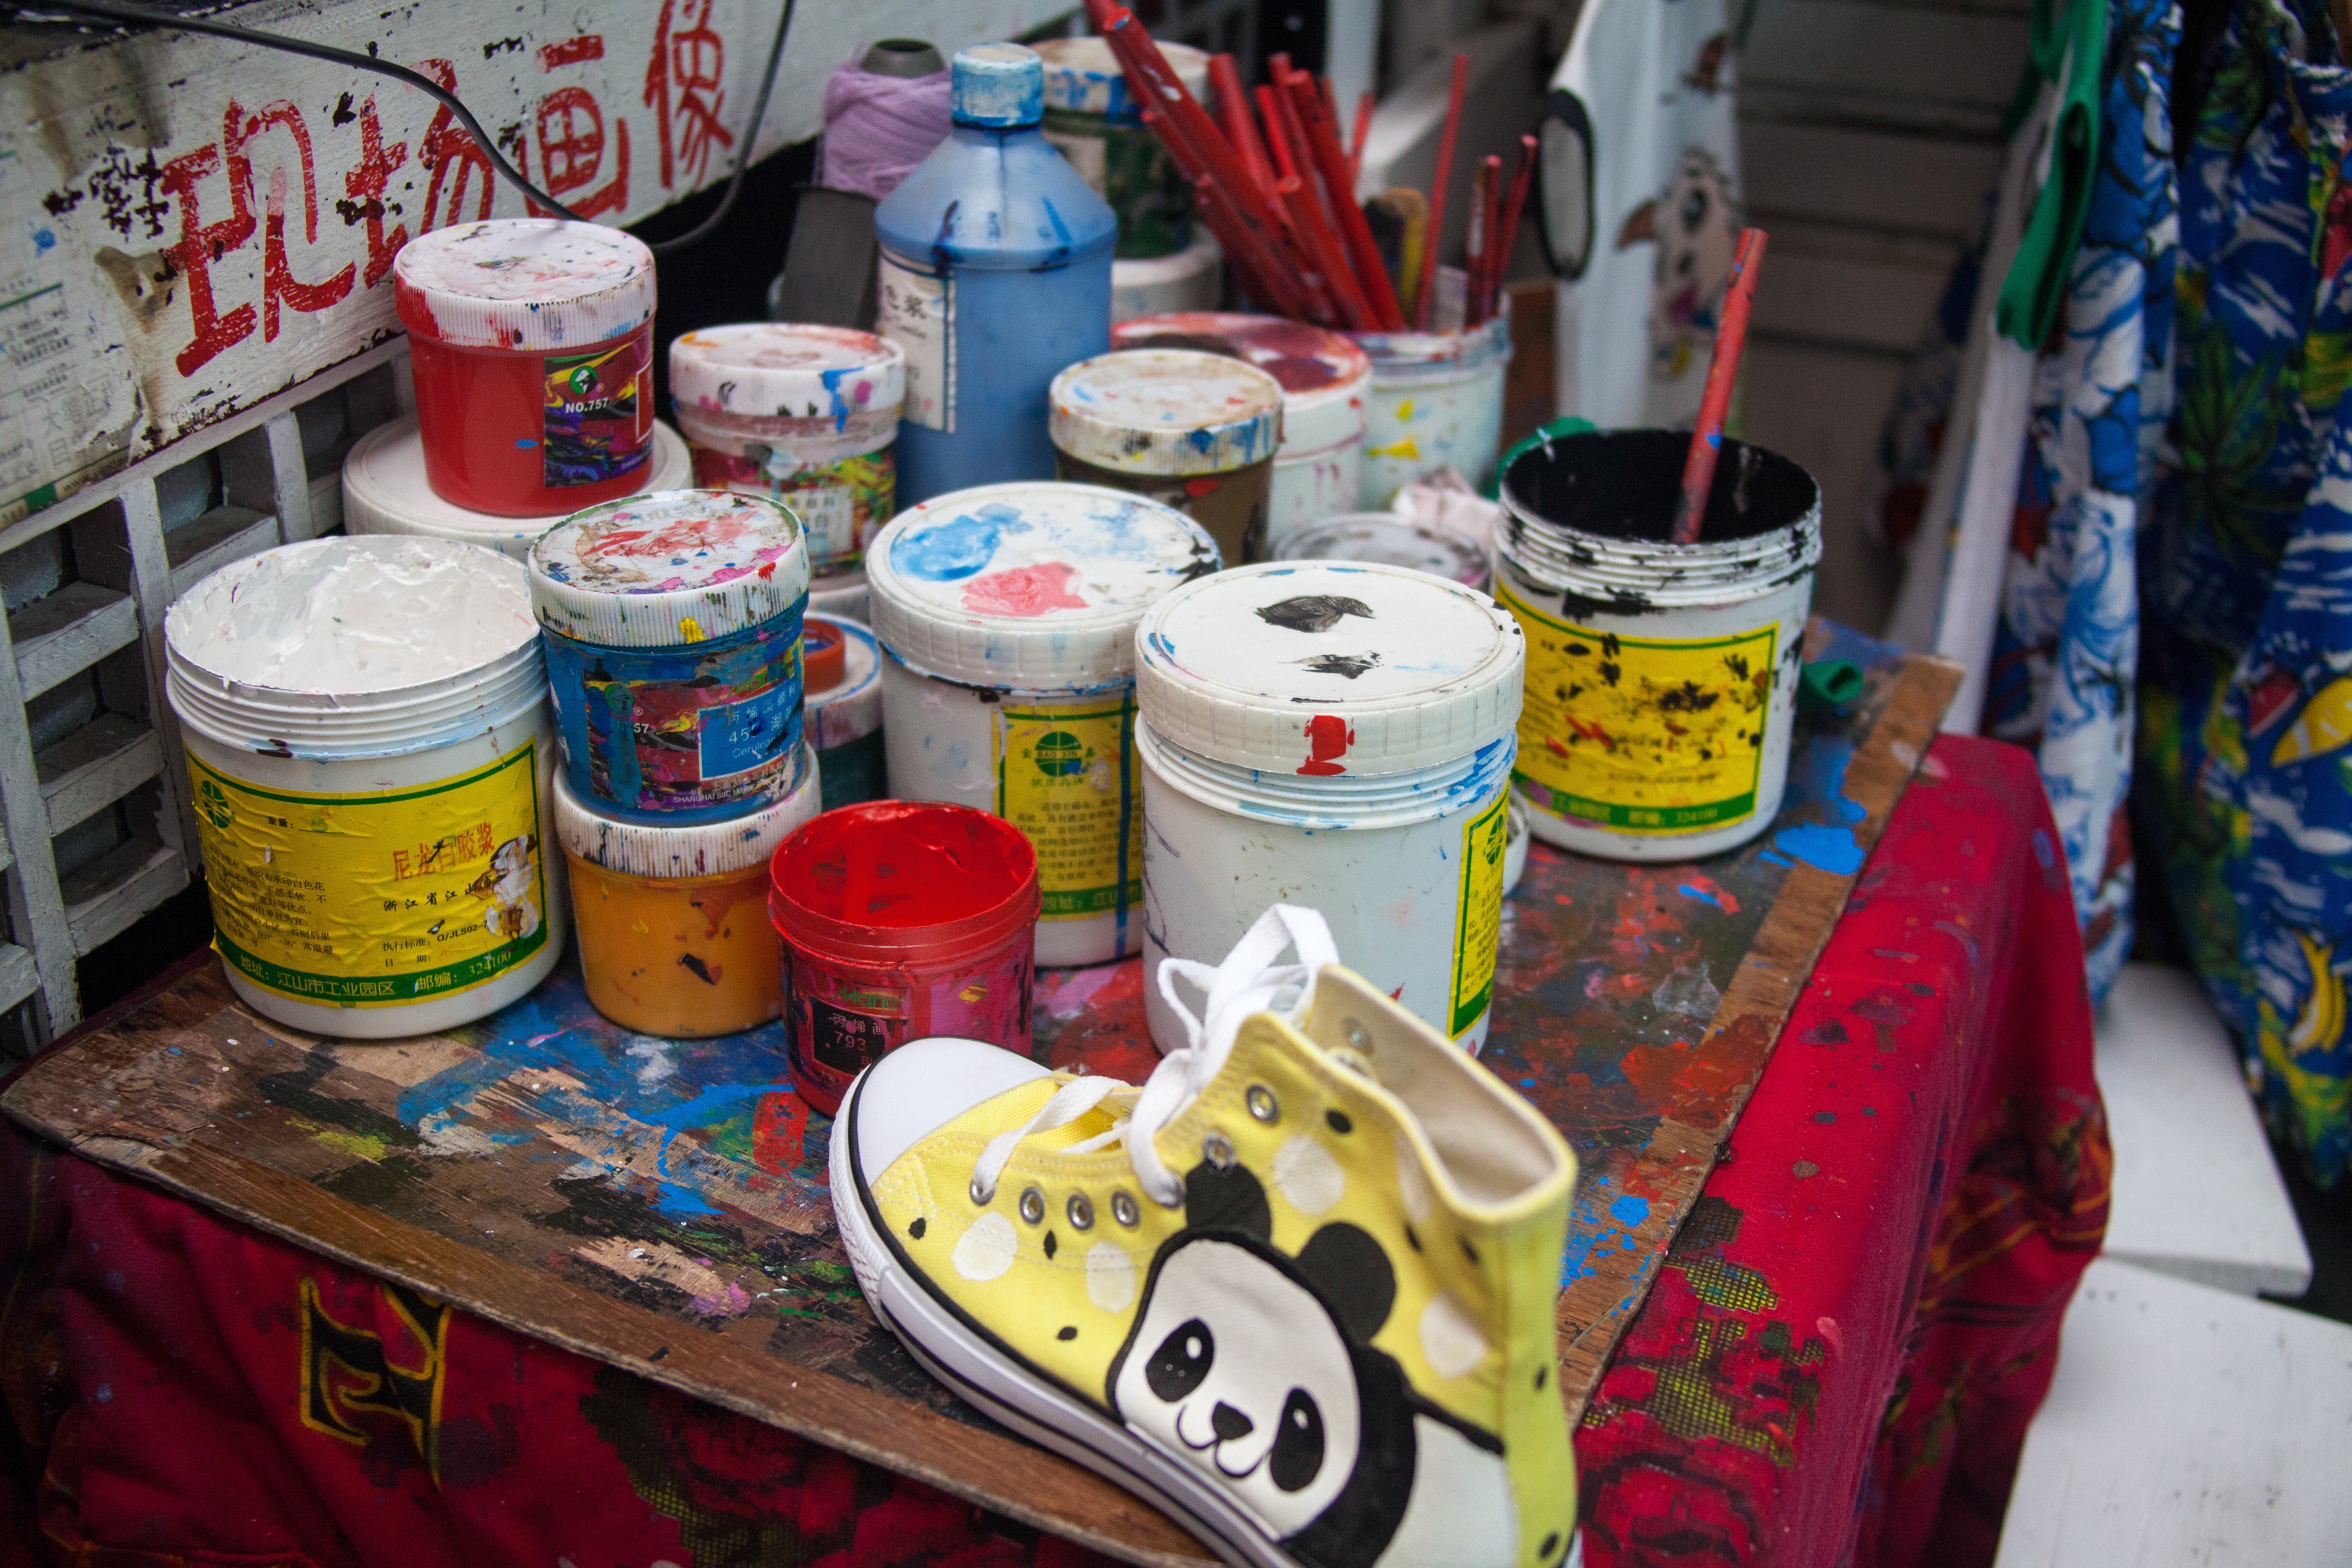
food, vendor, color, bazaar, market, public space, old town, art, china, fenghuang, cited lake